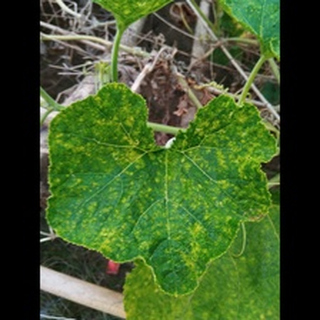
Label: pumpkin_mosaic_disease